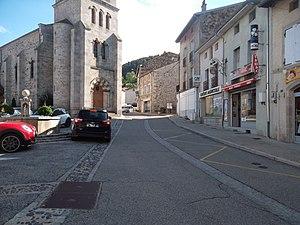
Lantriac Rue
Lantriac est une commune française située dans le département de la Haute-Loire en région Auvergne-Rhône-Alpes. La commune est jumelée avec Venarotta en italie